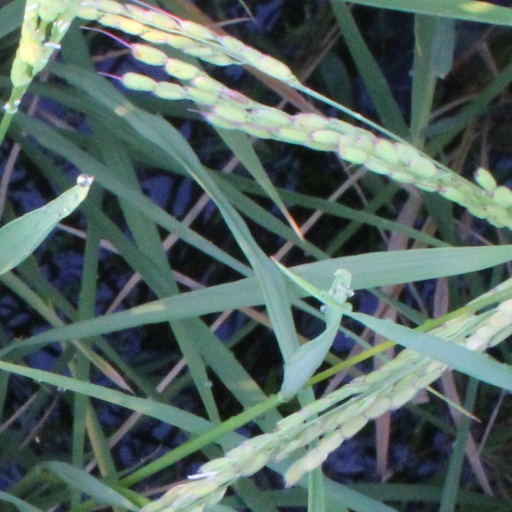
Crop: rice